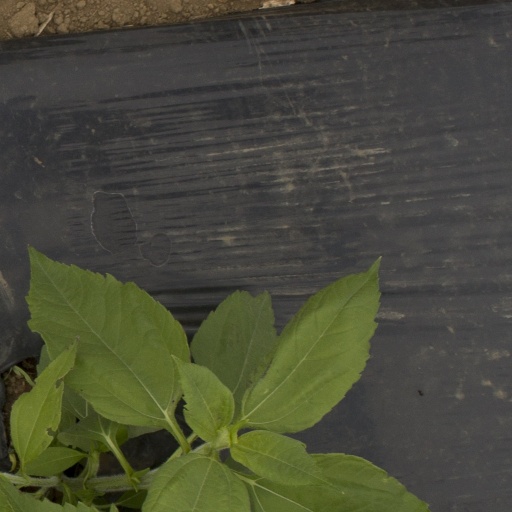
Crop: Jerusalem artichoke